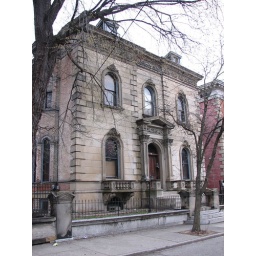
this mid-19th century house is part of what was once &amp;quot;millionaire's row&amp;quot; in the dayton street historic district